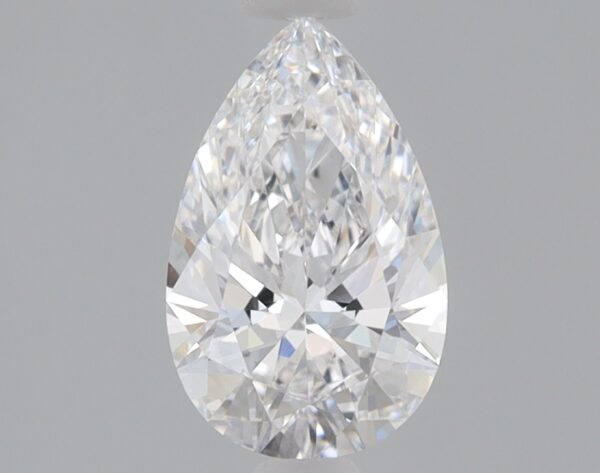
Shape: pear
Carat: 0.83
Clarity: VS1
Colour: E
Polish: EX
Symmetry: EX
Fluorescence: NONE
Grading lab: IGI
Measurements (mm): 8.54 x 5.33 x 3.21